List of songs recorded by Paul McCartney

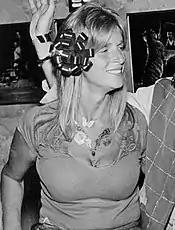
McCartney's first wife Linda McCartney "(pictured in 1976)" recorded the album "Ram" with her husband and recorded music with Wings as well.

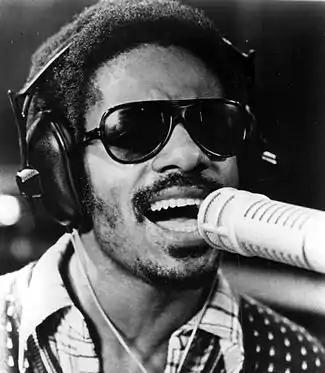
Stevie Wonder "(pictured in 1973)" recorded "Ebony and Ivory" and "What's That You're Doing" with McCartney in 1982.

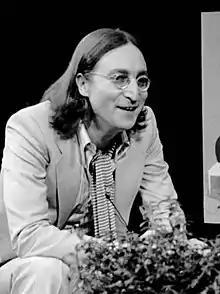
McCartney's 1982 song "Here Today" is a tribute to McCartney's former songwriting partner John Lennon, after his murder in December 1980.

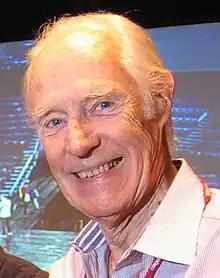
McCartney's albums "Tug of War" (1982) and "Pipes of Peace" (1983) were produced by former Beatles producer George Martin "(pictured in 2006)".

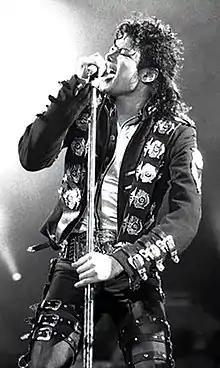
McCartney collaborated with Michael Jackson "(pictured in 1988)" on the songs "The Girl Is Mine", "Say Say Say" and "The Man".

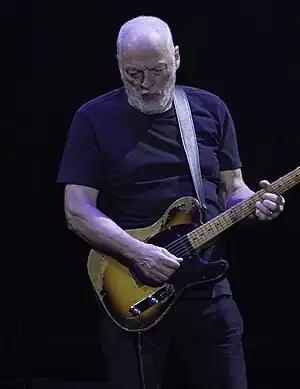
Pink Floyd guitarist David Gilmour "(pictured in 2015)" performed the guitar solo on McCartney's 1984 song "No More Lonely Nights".

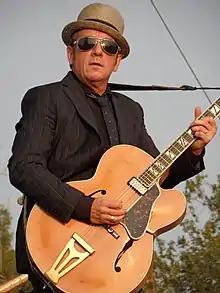
McCartney worked with Elvis Costello "(pictured in 2012)" for his 1989 album "Flowers in the Dirt".

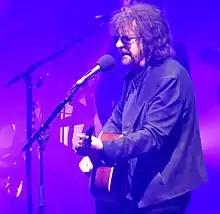
McCartney worked with Jeff Lynne "(pictured in 2016)" for his 1997 album "Flaming Pie".

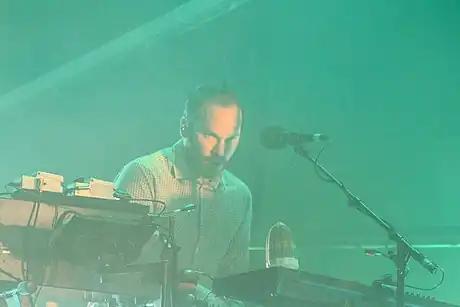
McCartney's 2005 album "Chaos and Creation in the Backyard" was produced by Nigel Godrich "(pictured in 2013)".

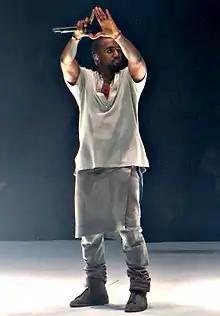
McCartney collaborated with rapper Kanye West "(pictured in 2013)" on the songs "Only One", "FourFiveSeconds" and "All Day".

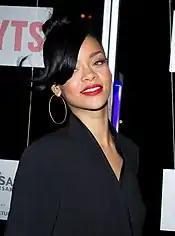
McCartney recorded "FourFiveSeconds" with Barbadian singer Rihanna "(pictured in 2012)" and Kanye West.

McCartney fronted the rock band Paul McCartney and Wings, also simply known as Wings, from 1971 to 1981. They recorded over 120 songs during their ten-year career.